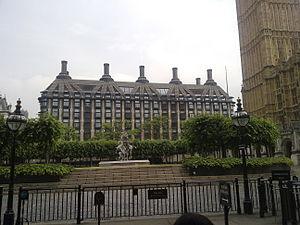
Portcullis House est un immeuble de bureaux situé à Westminster, à Londres, au Royaume-Uni. Il a été commandé en 1992 et inauguré en 2001 afin de fournir des bureaux à 213 membres du Parlement et à leur personnel. L'entrée publique est sur le quai. Faisant partie du domaine parlementaire, le bâtiment augmente l'espace disponible dans le palais de Westminster et ses environs.